Thomas James Longley

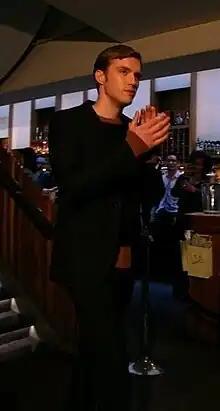
Longley in 2011

In 2004, Longley achieved acclaim from "The Times" for his performance as Gabriel in a widely publicised revival of "The Mystery Plays" at Canterbury Cathedral. He has since appeared in the indie films "Sparrow" (2010), "Day and Night" (2012), and "Island" (2013). In 2011, he briefly modelled for Reiss. On 22 August 2018 he released a single, "She's Dynamite".